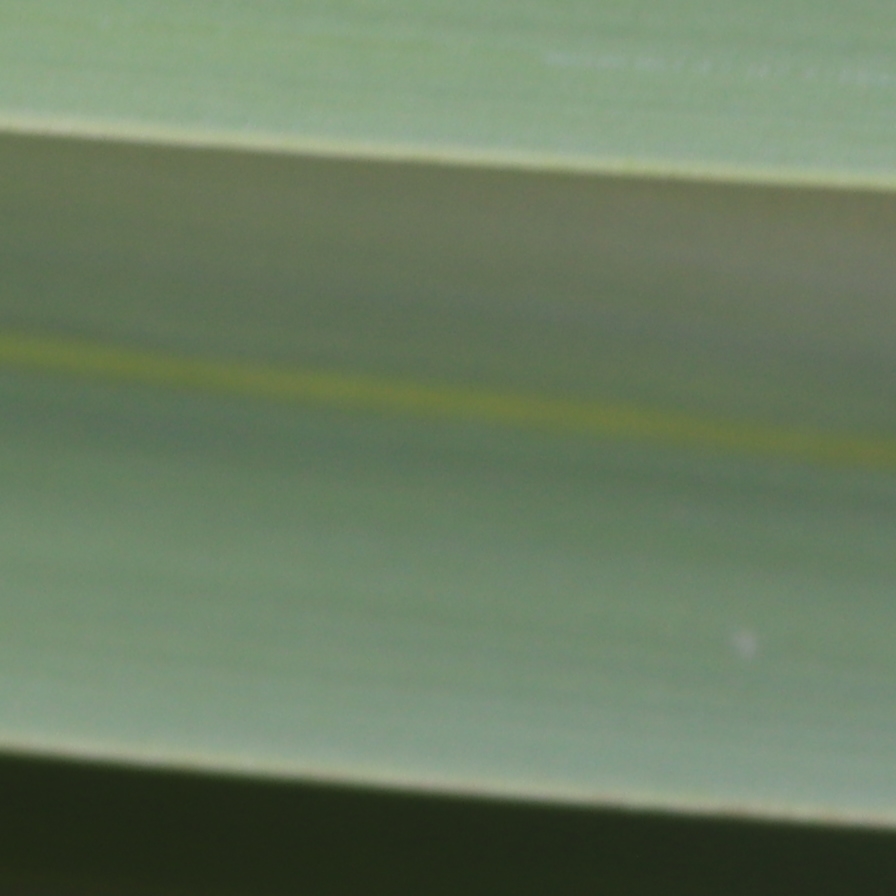
Label: Healthy